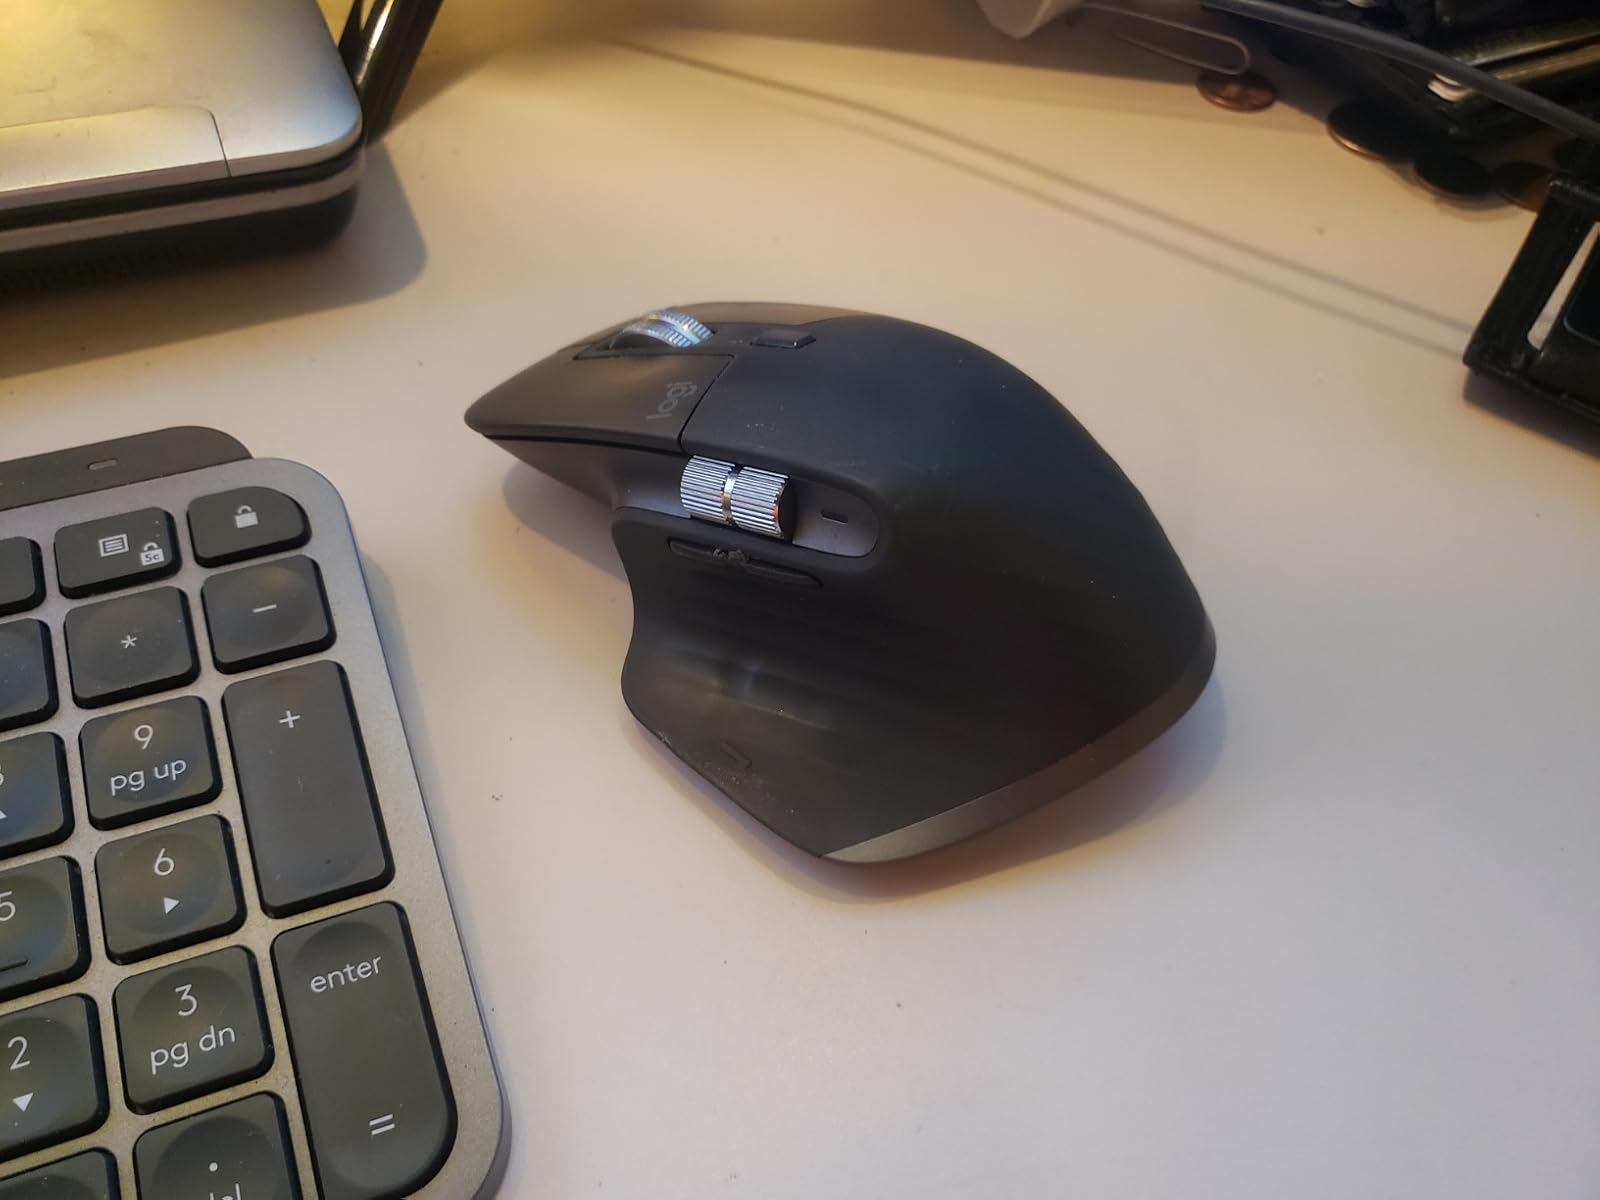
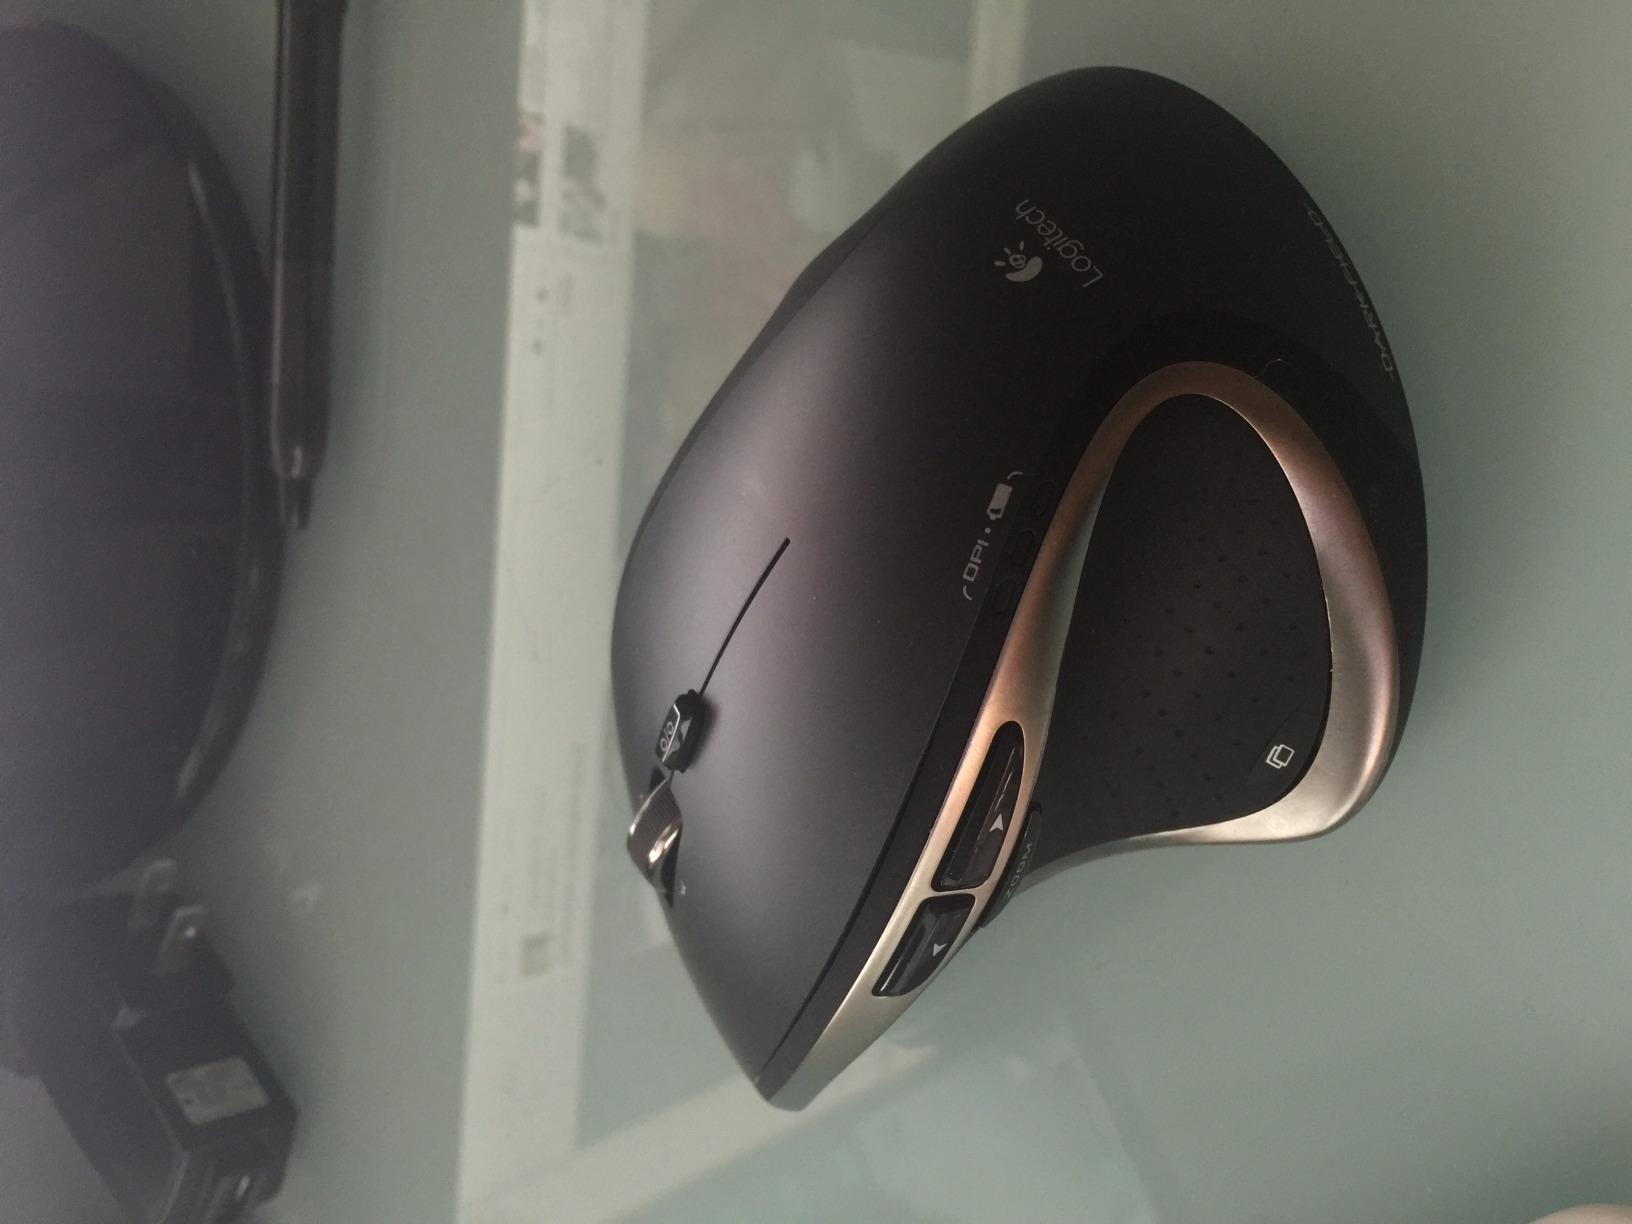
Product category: mouse
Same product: no